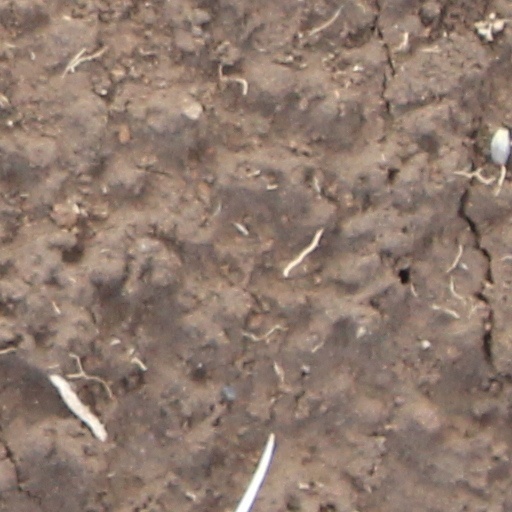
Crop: wheat